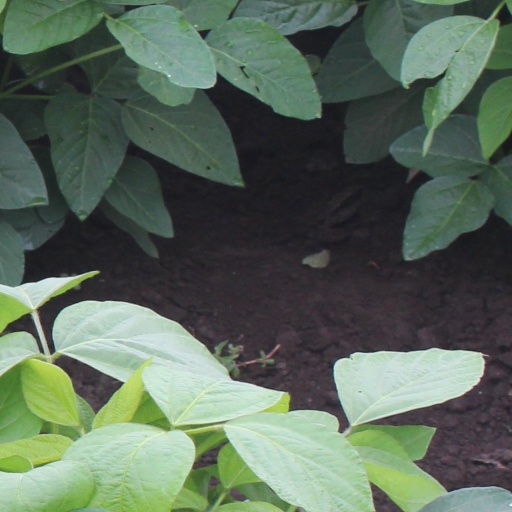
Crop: soybean